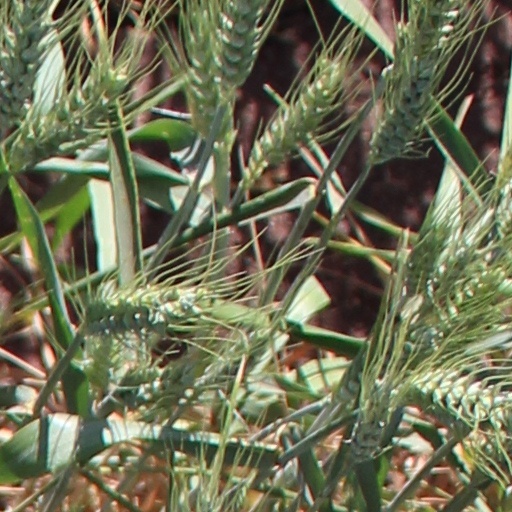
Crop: wheat